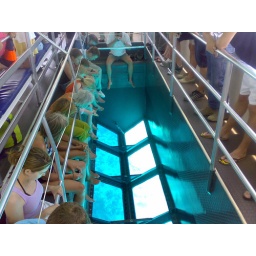
A glass bottom boat over the coral reef